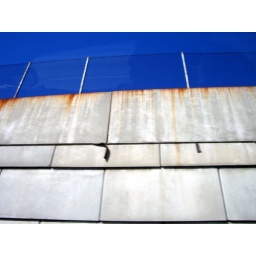
highway wall over sky